Highlander (video game)

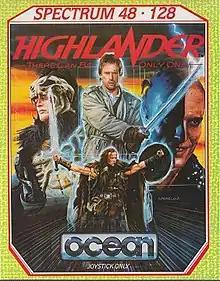
Spectrum cover art

Highlander is a 1986 fighting game developed by Canvas and published by Ocean Software for the ZX Spectrum, Commodore 64, and Amstrad CPC home computers. It is based on the 1986 film of the same name. "Highlander" was panned by reviewers.